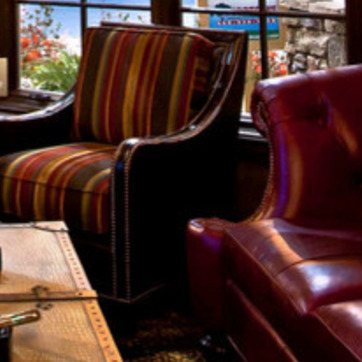
Material: leather